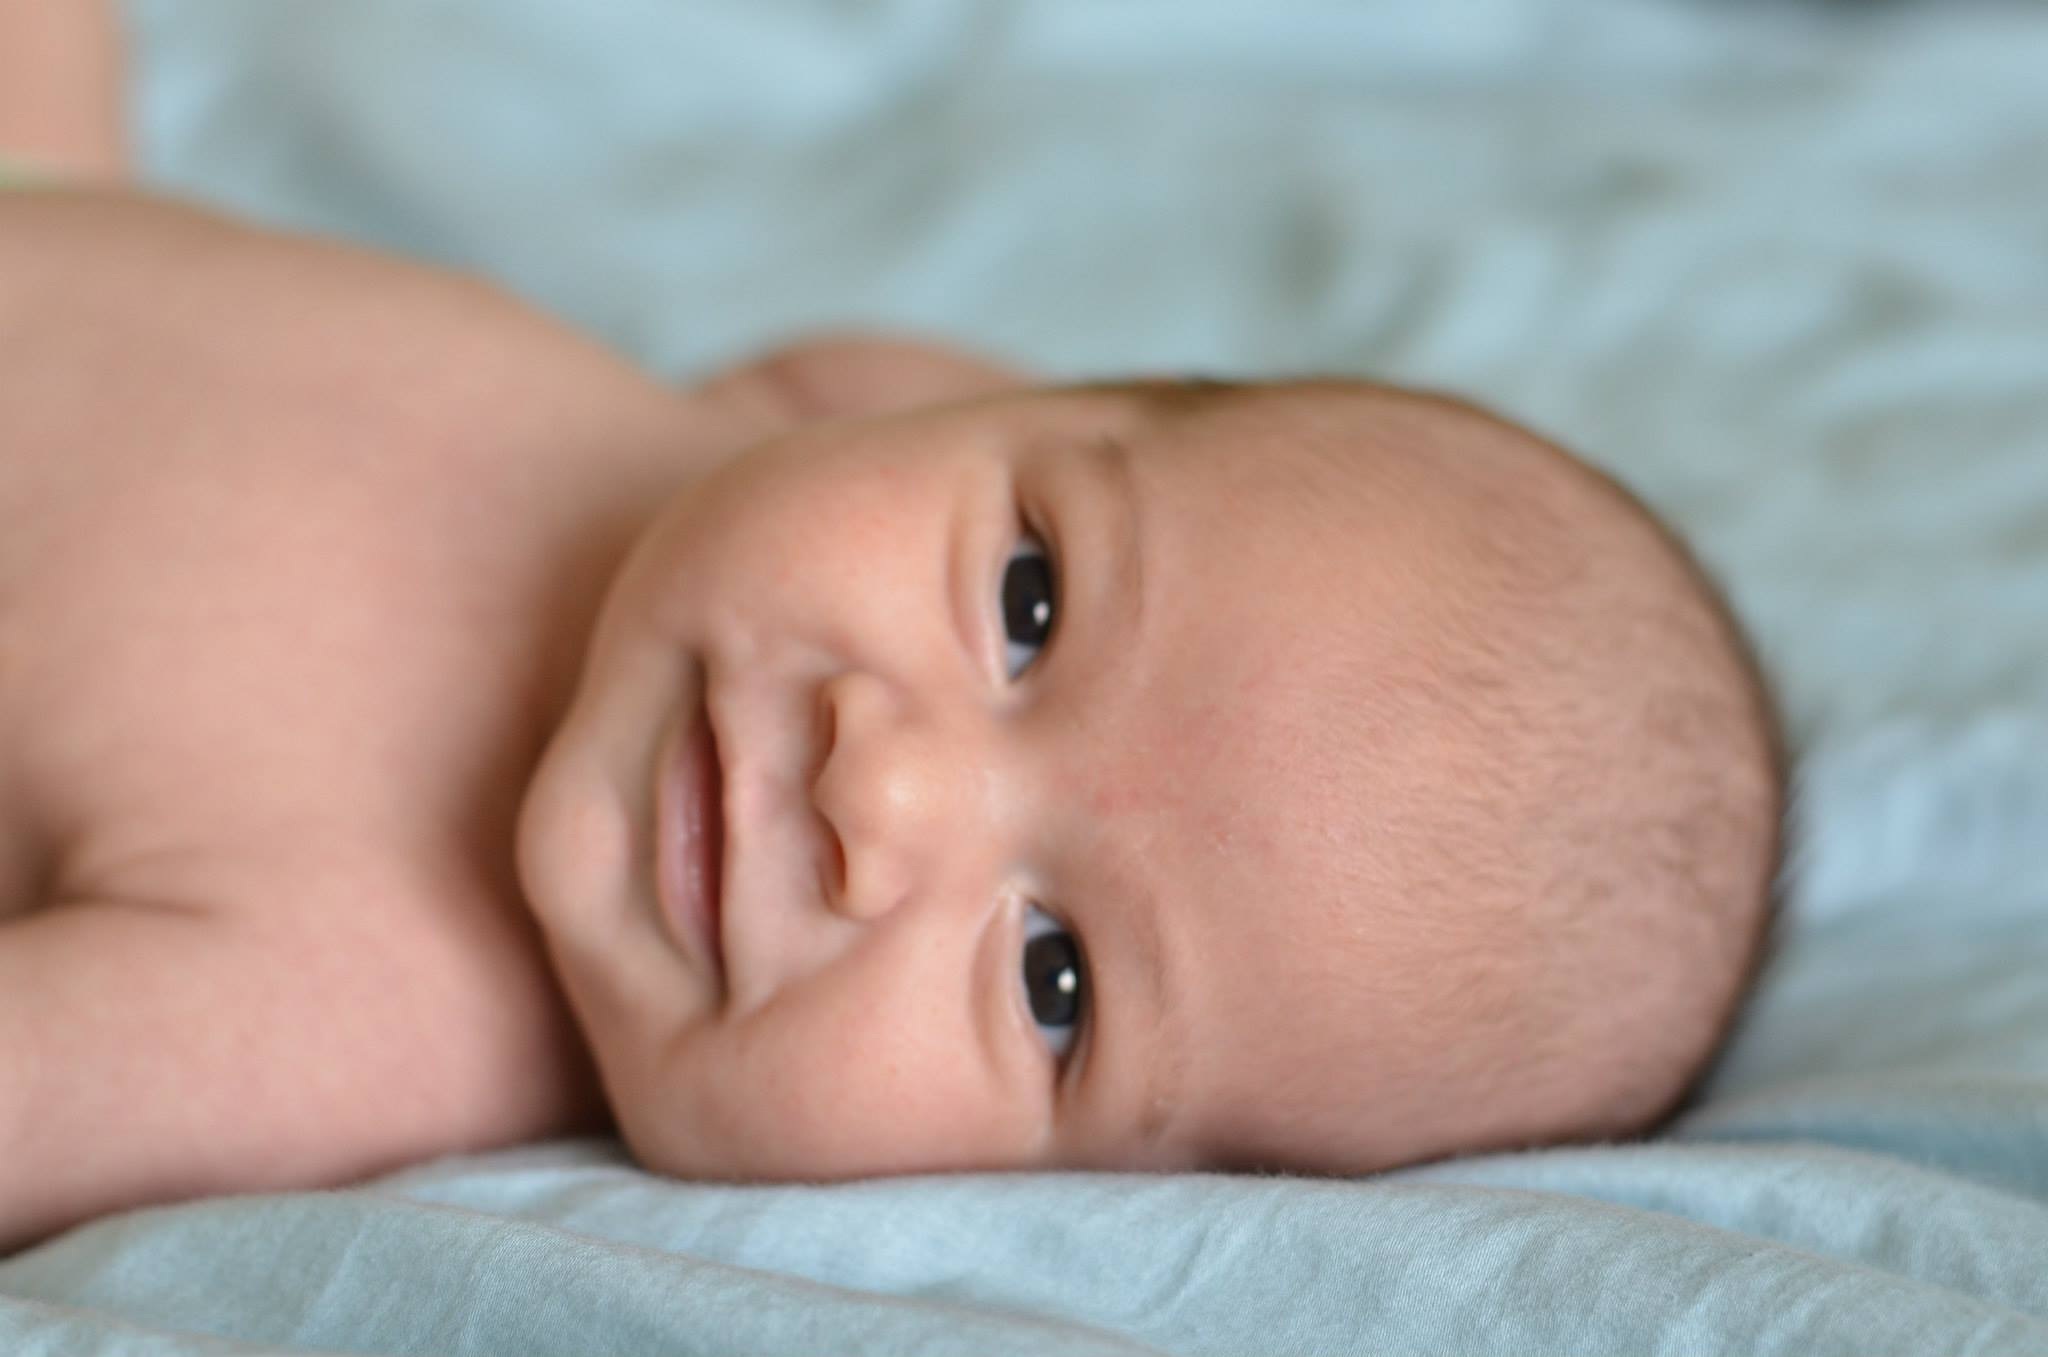
person, boy, portrait, child, baby, smiling, close up, face, nose, sleep, infant, skin